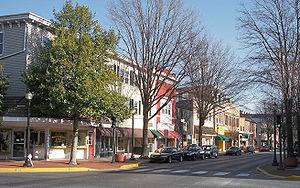
Le Delaware est un État de la côte est des États-Unis, bordé à l'ouest et au sud par le Maryland, au nord par la Pennsylvanie, à l'est par le New Jersey et l'océan Atlantique. Le Delaware est souvent surnommé « le premier État » puisqu'il est le premier à avoir ratifié la constitution des États-Unis le 7 décembre 1787. Il est le deuxième plus petit État américain et a la sixième plus petite population du pays. Le Delaware est souvent décrit comme un paradis fiscal en raison de ses lois favorables aux entreprises et de ses faibles taxes. Environ 50 % des entreprises américaines cotées en bourse à New York ont leur siège au Delaware, fournissant environ un cinquième du revenu de l’État. En 2019, sa population s'élève à 973 764 habitants.
La ville de Dover est la capitale de l'État du Delaware, aux États-Unis. Elle est également le siège du comté de Kent. Sa population s’élevait à 36 047 habitants lors du recensement de 2010, estimée à 38 061 habitants en 2017.